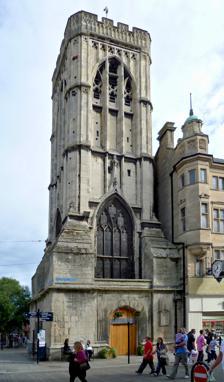
Building: St Michael's Tower, Gloucester
Country: United Kingdom
Year built: 1465
St Michael's Tower St Michael's Tower , Gloucester, stands at The Cross , where the four main streets of Gloucester (Northgate, Eastgate, Southgate and Westgate Streets) meet. The Cross is also the highest point in the city. The Tower is on the corner of Eastgate and Southgate Streets and the entrance is in Southgate Street. It was built in 1465 on the site of the previous St Michael the Archangel . It is no longer used for religious ceremonies. It became a Grade II* listed building in 1952. History 1950s map showing the tower and church remains. The tower was built in 1465 on the site of the nave of the previous church of St Michael the Archangel . There had been a church on the site since the 12th century and Roman remains were found under the tower. In the 1840s the old church was demolished, apart from the tower, and a new church was constructed in 1851. The new St Michael’s Church was closed in 1940, however, and in 1952 the parish was united with St Mary de Crypt . The main part of the new church was demolished in 1956, but again the tower was spared. From 1976 until 1981, the upper floors were used as a bell museum and between 1985 and 1998 it was used as a tourist information centre. At one time the ground floor was an open walkway between Eastgate and Southgate Streets. Eventually it fell into disrepair and was used as storage space by Gloucester City Council. Restoration In 2009, Gloucester City Council granted a lease on the building to the Gloucester Civic Trust and in 2010 the Tower was restored by the trust at a cost of over £300,000, with the help of grants from the Heritage Lottery Fund and other donors. The Tower has since become the headquarters of the civic trust who aim to create "A tower of learning" devoted to the history of Gloucester. In August 2011 a campaign was launched by the Civic Trust to reinstate a bell in the tower. This has now been achieved. Gallery Arms of Richard III, Eastgate Street. Memorial plaque to the dead of the Gloucester volunteer Training Corps in the First World War, Southgate Street. Mosaic, Southgate Street. See also Gloucester Civic Trust References